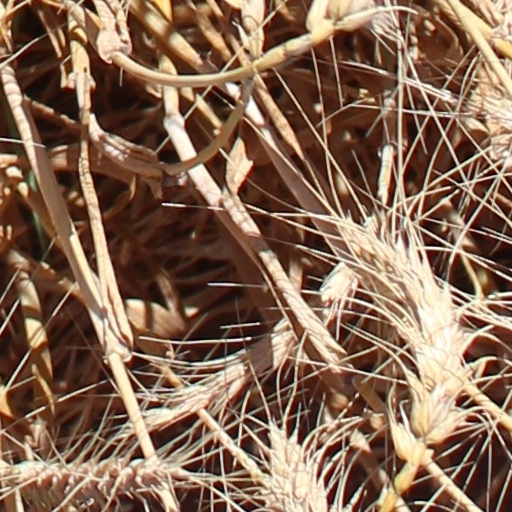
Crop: wheat